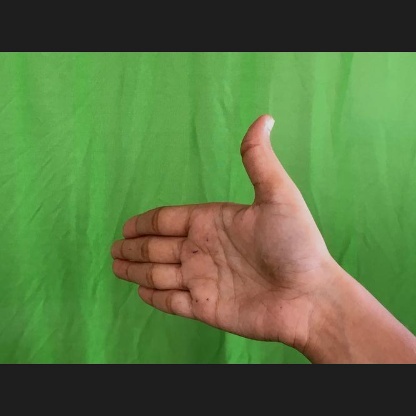
Mudra: Ardhachandran